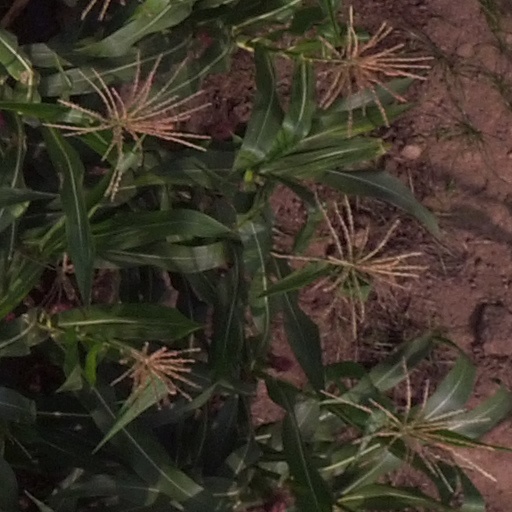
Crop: maize; corn